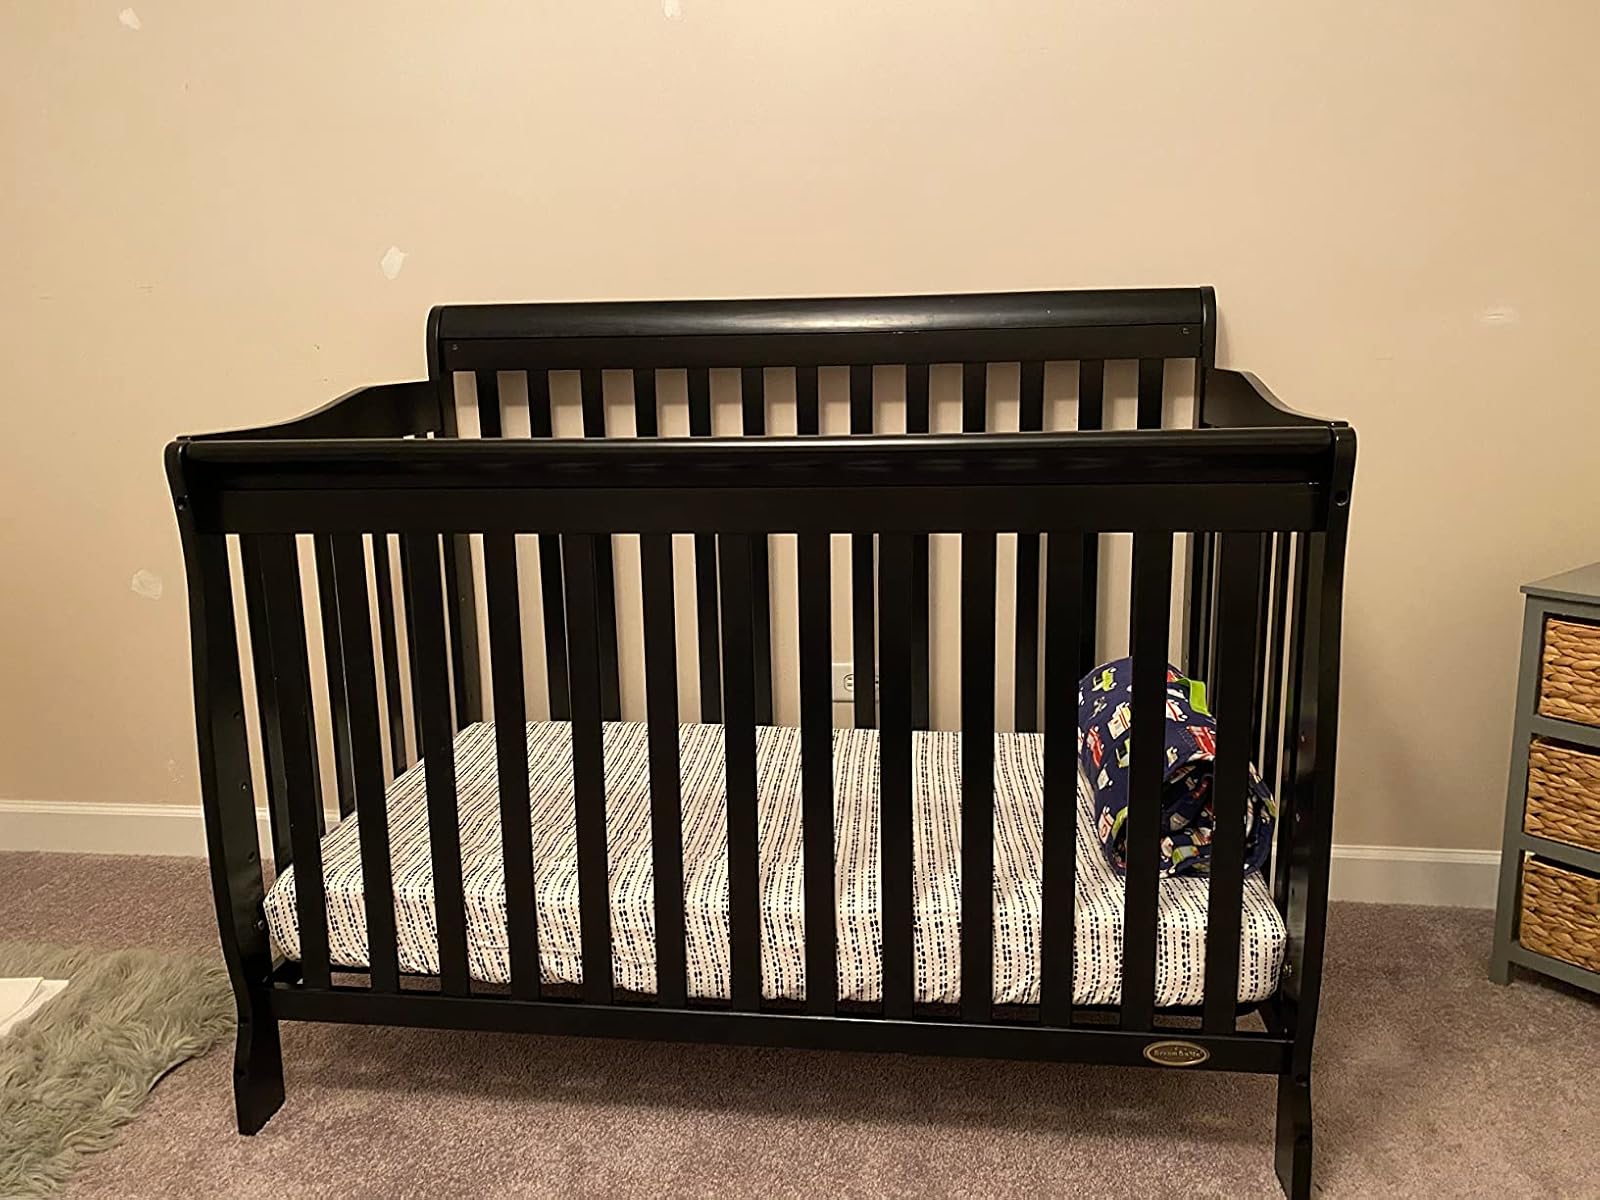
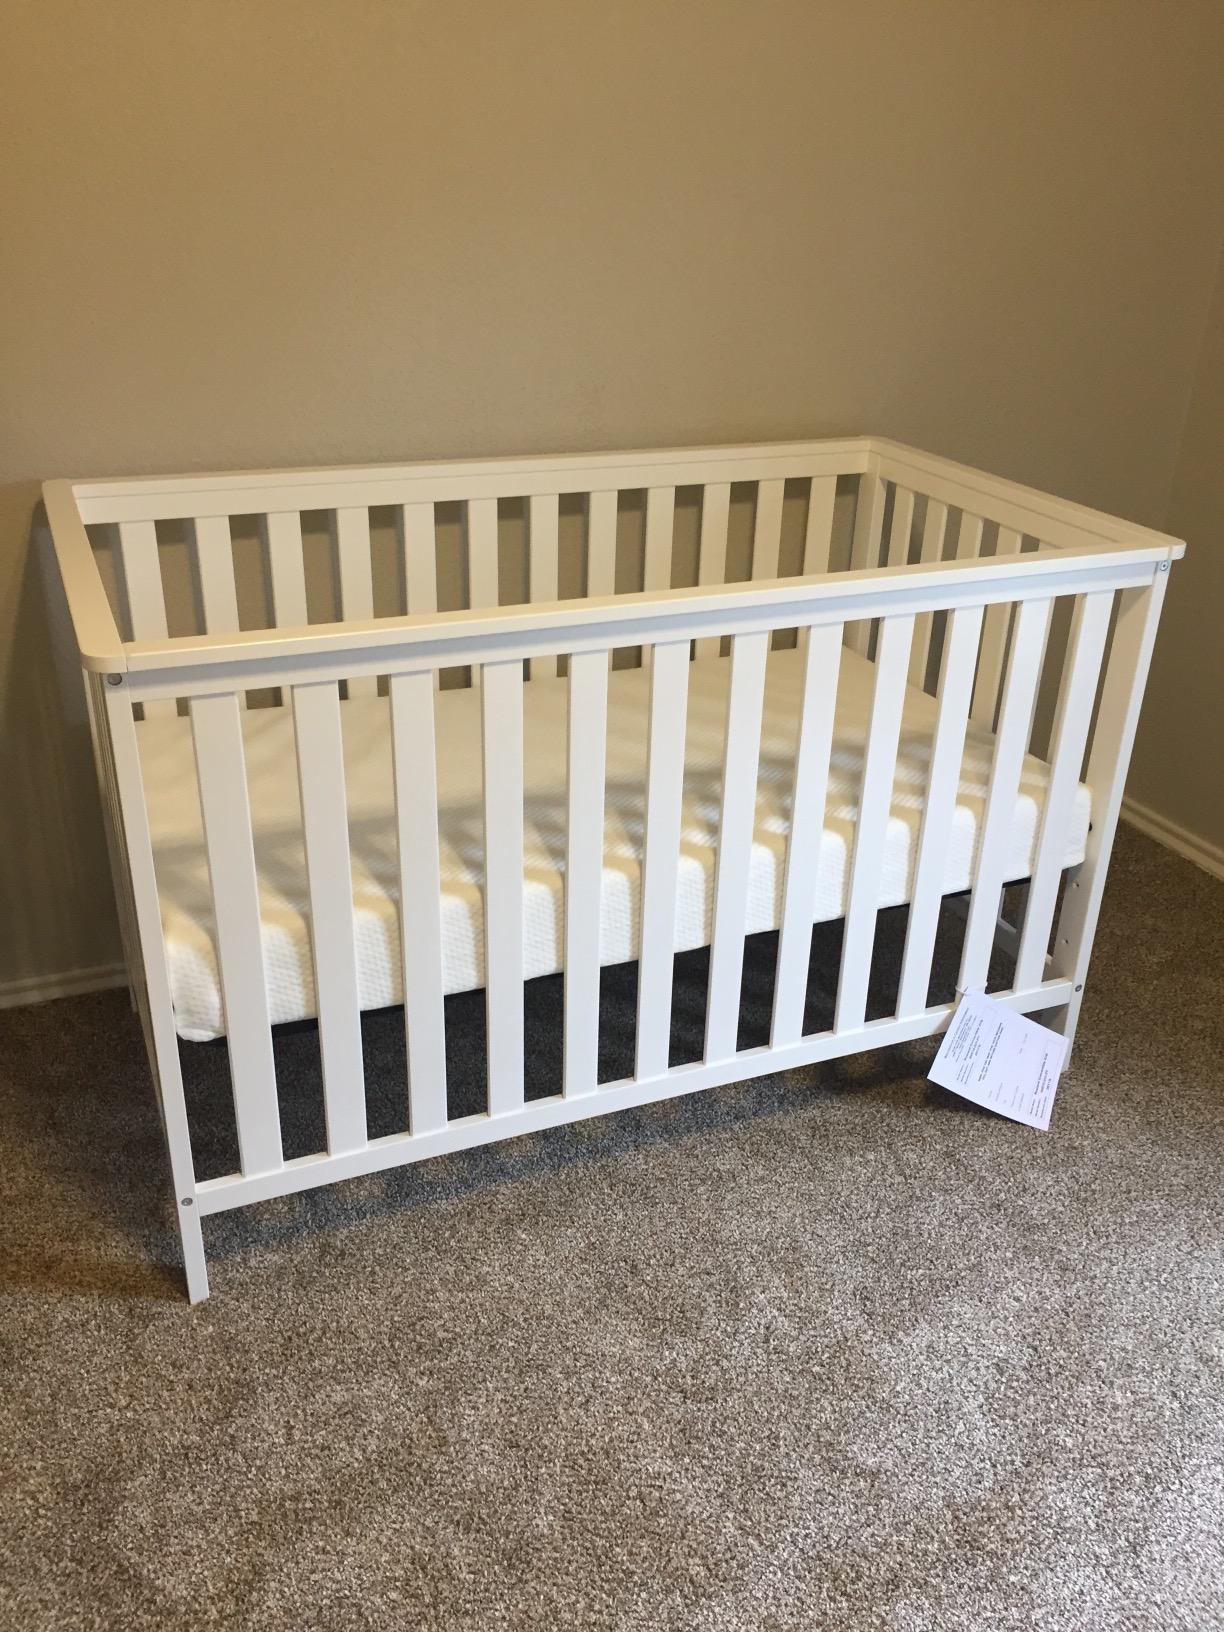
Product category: products_crib
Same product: no